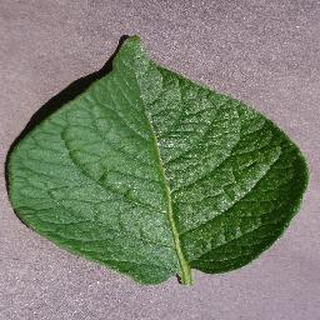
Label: healthy_potato